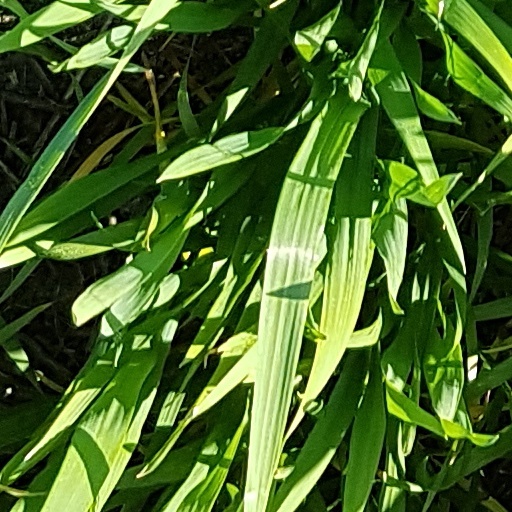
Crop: wheat